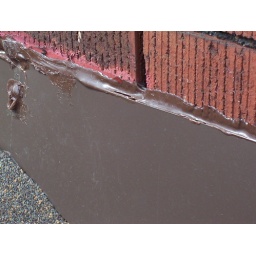
below bathroom window 4/1